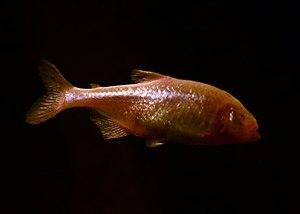
Tétra aveugle ( Astyanax jordani ) à l'aquarium Dubuisson, à Liège.